Tyska Skolgränd

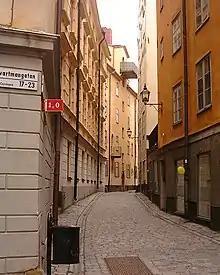
Tyska Skolgränd in March 2007.

Tyska Skolgränd is an alley in Gamla stan, the old town in central Stockholm, Sweden, stretching from Svartmangatan to Baggensgatan, and crossed by Själagårdsgatan.